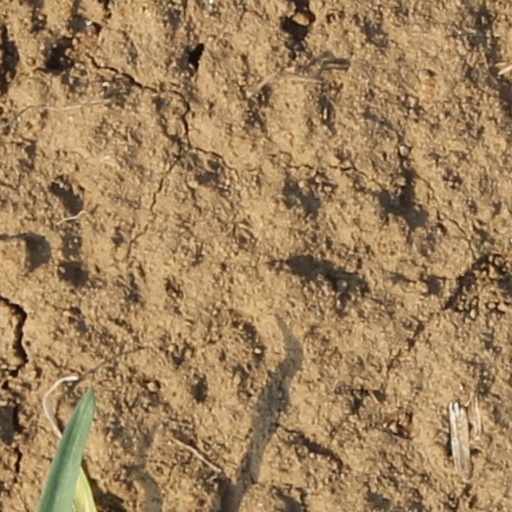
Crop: wheat